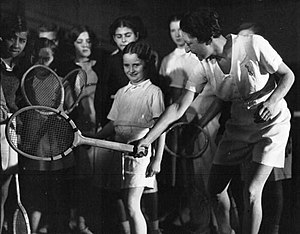
Suzanne Lenglen / Professionel karriere
Suzanne Lenglen underviser på sin tennisskole i 1938.
Suzanne Rachel Flore Lenglen var en fransk tennisspiller, der vandt 31 internationale mesterskabstitler mellem 1914 og 1926. Hun var en farverig og trendsættende sportskvinde, og hun blev blev den første rigtige kvindelige tennisberømthed og en af de første internationale kvindelige sportsstjerner. Hun blev kaldt La Divine af den franske presse.